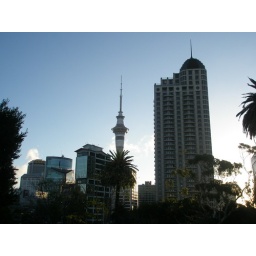
The sky tower in Auckland